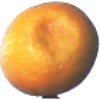
Label: Kumquats 1